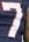
Number: 7